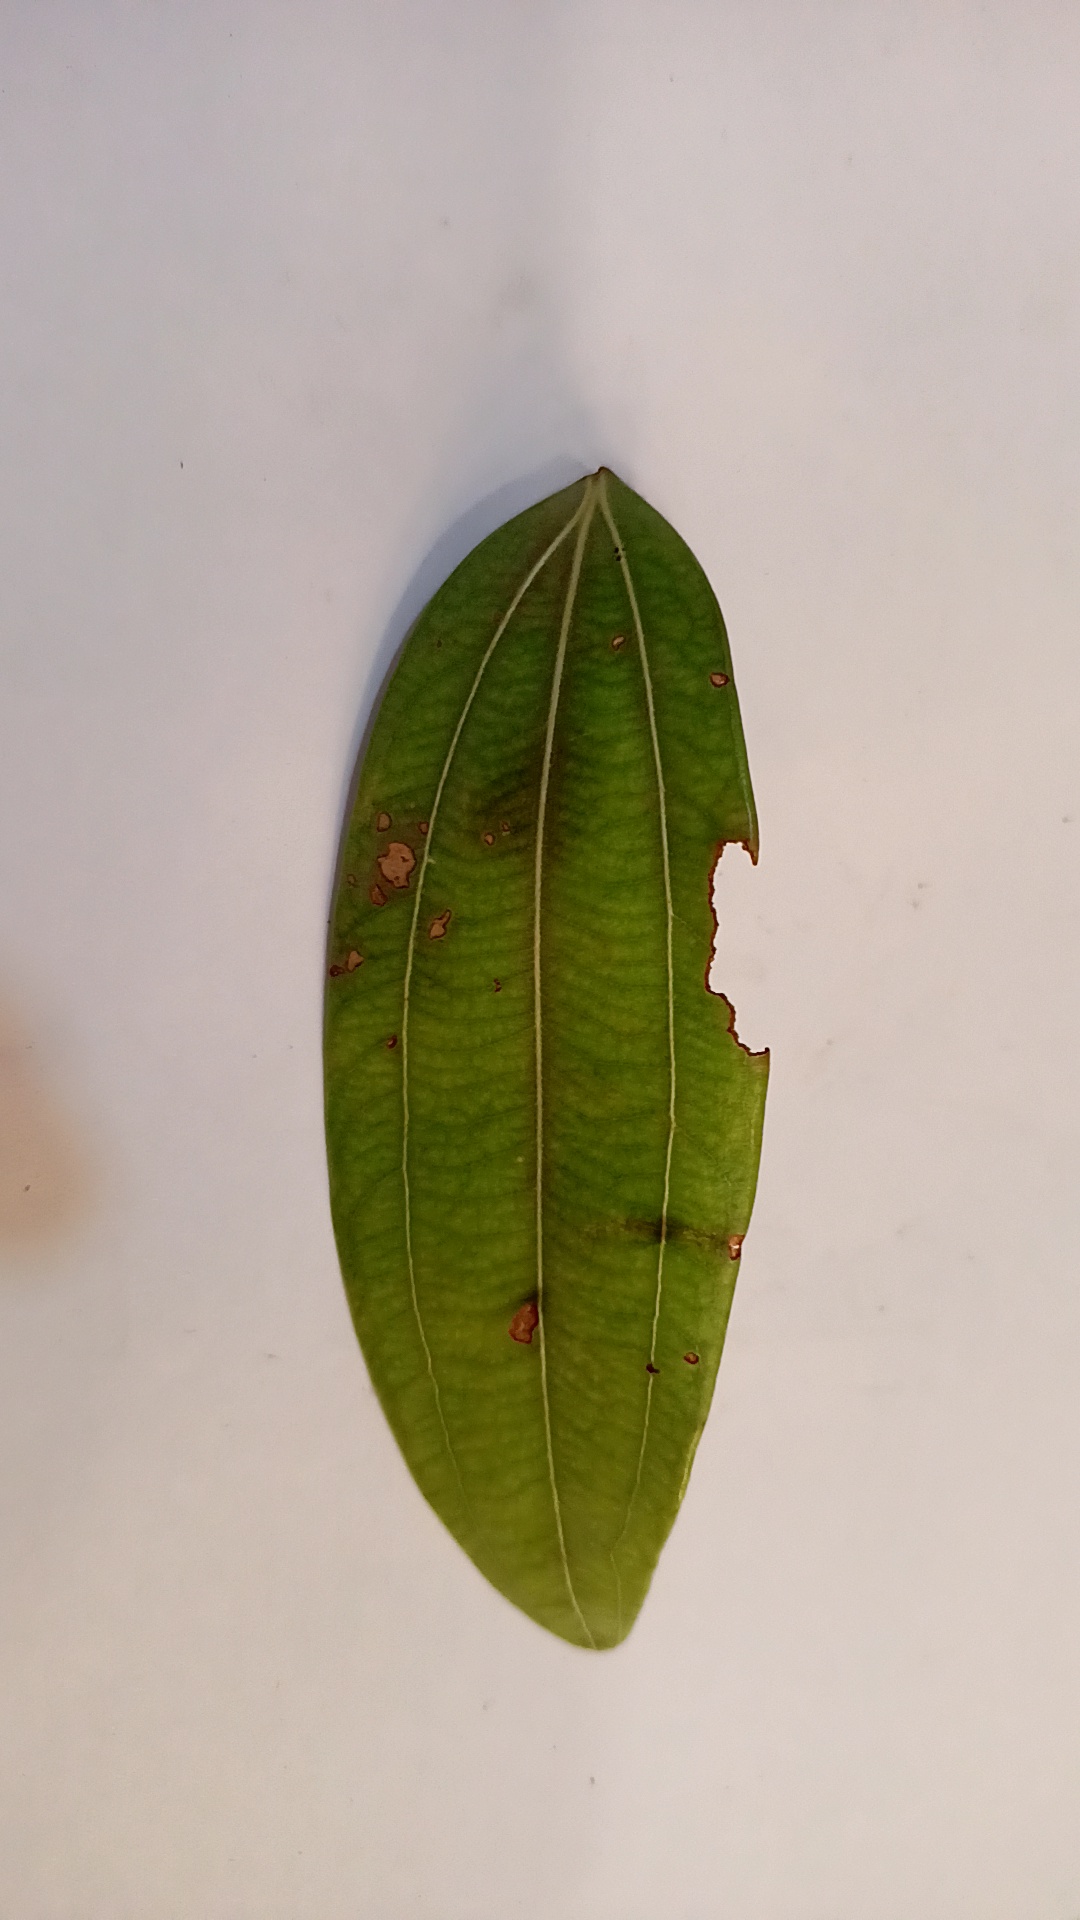
Label: Disease